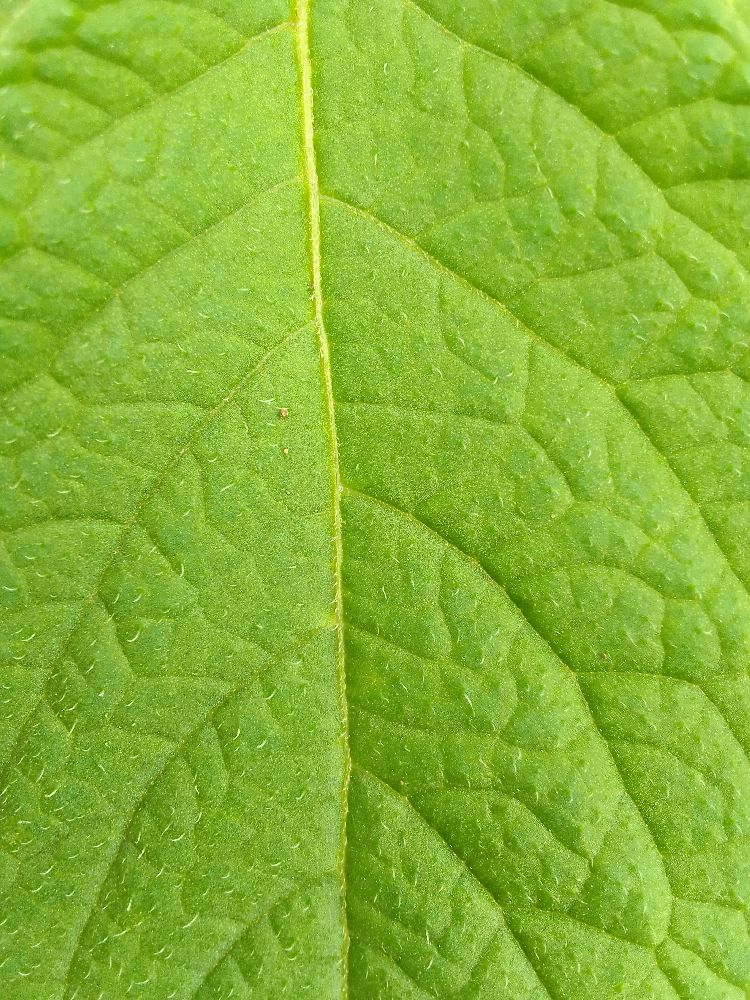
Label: Healthy